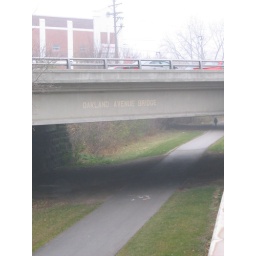
If you look over this bridge you'll see a school of Koi swimming around.